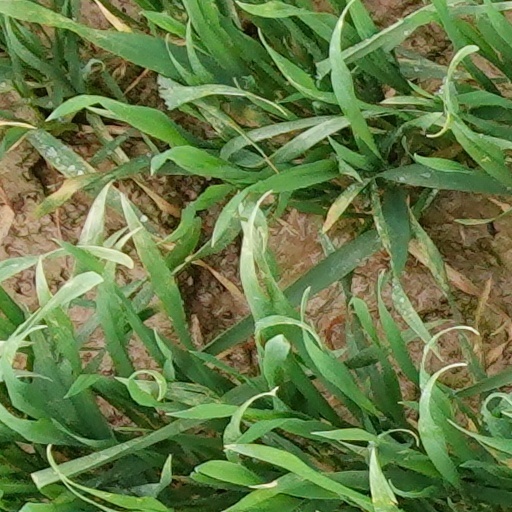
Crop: wheat